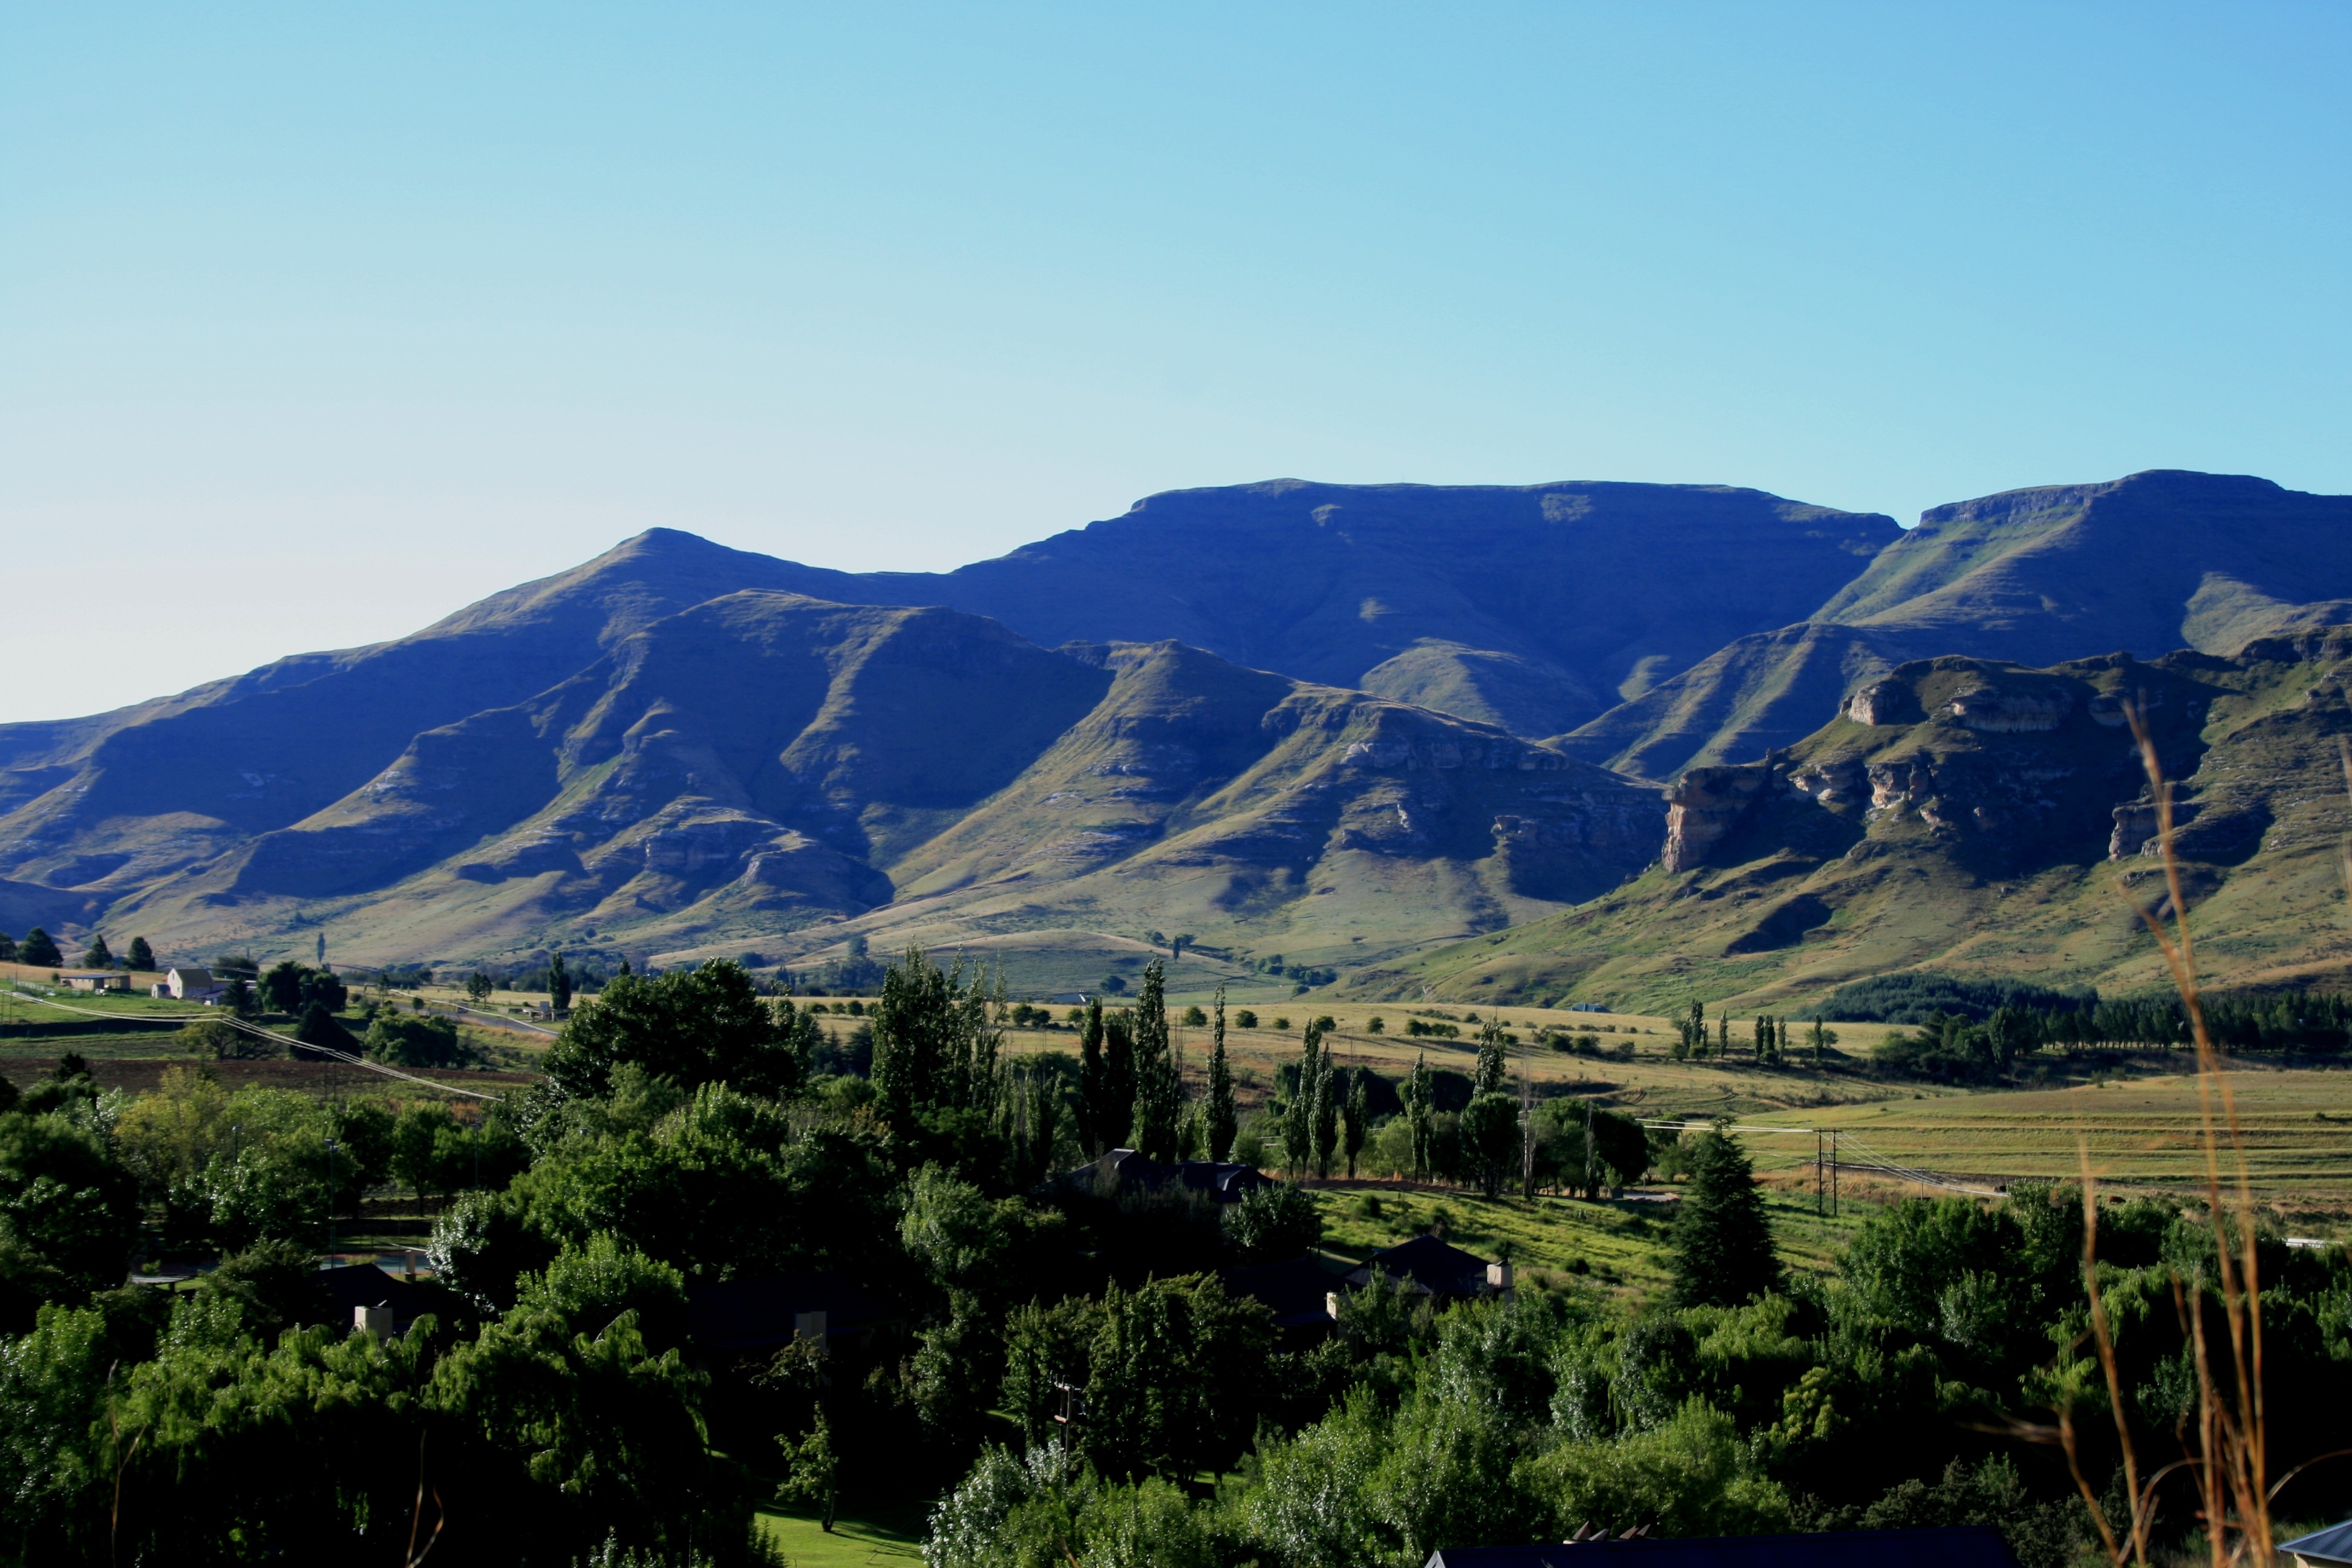
landscape, nature, mountain, hill, valley, mountain range, green, scenery, highland, ridge, trees, clear sky, plateau, fell, rural area, landform, geographical feature, mountainous landforms, drakensberg mountains